Ohio Moline Plow Building

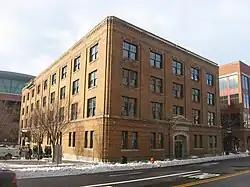

The Ohio Moline Plow Building is a historic building in the Arena District in Downtown Columbus, Ohio. It was listed on the National Register of Historic Places in 1999. The building was built in 1913 as an office, warehouse, and sales space for the Ohio Moline Plow Company, part of the Moline Plow Company based in Illinois. It is located in a former warehouse district, which once held numerous buildings of similar size, scale, and materials. In the late 20th century, most of the buildings were demolished. The building is also significant for its design integrity and materials, with original patterned brickwork and stone trim, and glass and wood office partitioning.